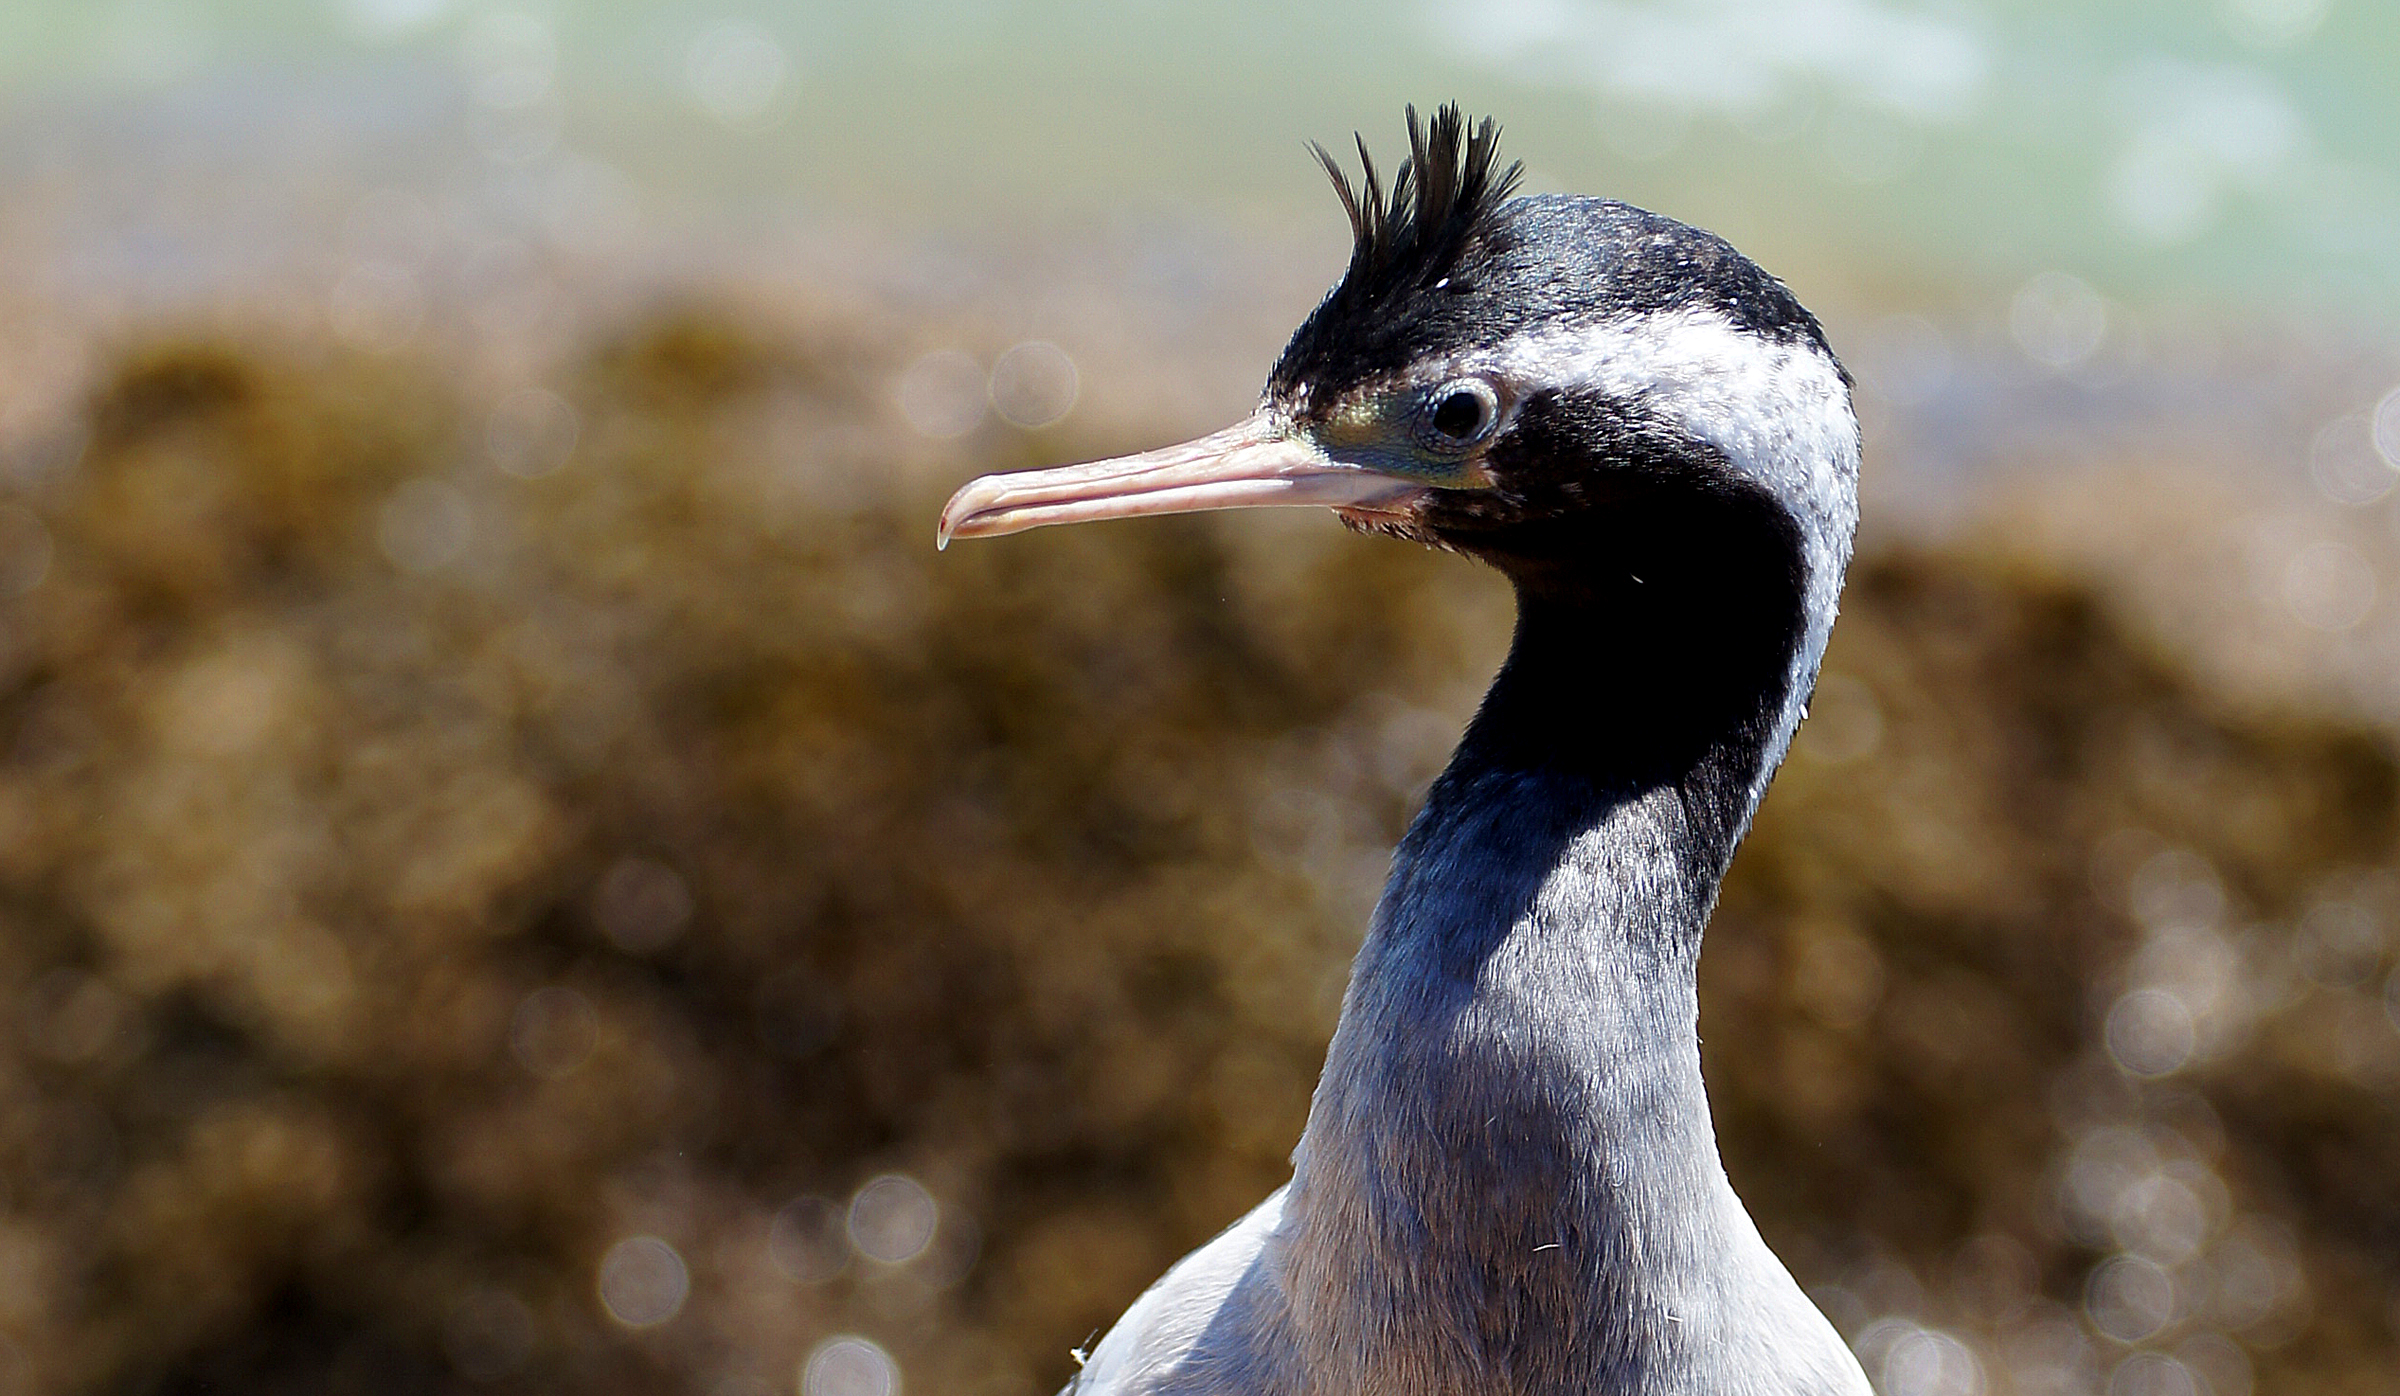
nature, bird, wildlife, beak, fauna, close up, publicdomain, seabirds, vertebrate, marinebirds, shagspotted, flightless bird